Thiru Aappanoor

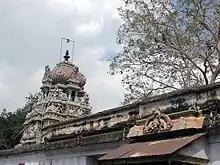

Thiru Aappanoor is a Hindu temple of the god Shiva in Sellur, Madurai, India. The Pandya Kings and the Royal Sethupathi kings made many contributions to this temple. It is one of the shrines of the 275 Paadal Petra Sthalams.